Andrew Riccard

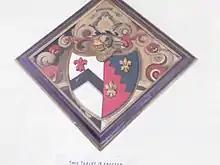
Riccard hatchment in Portesham

Sir Andrew Riccard (c. 1604 – 6 September 1672) was an English merchant and politician who sat in the House of Commons in 1654.